Children's Medical Center Dallas

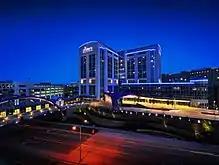
Children's Medical Center Dallas at night.

Children's Medical Center Dallas traces its origins to summer 1913, when a group of nurses organized an open-air clinic on the lawn of the old Parkland Hospital in Dallas. The original clinic was known as the Dallas Baby Camp and treated infants up to age 3.